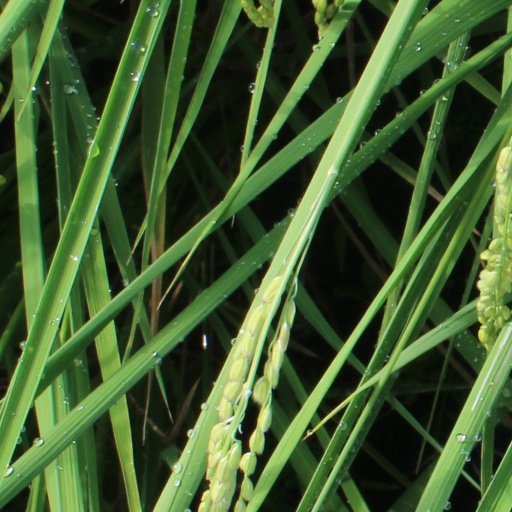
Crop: rice